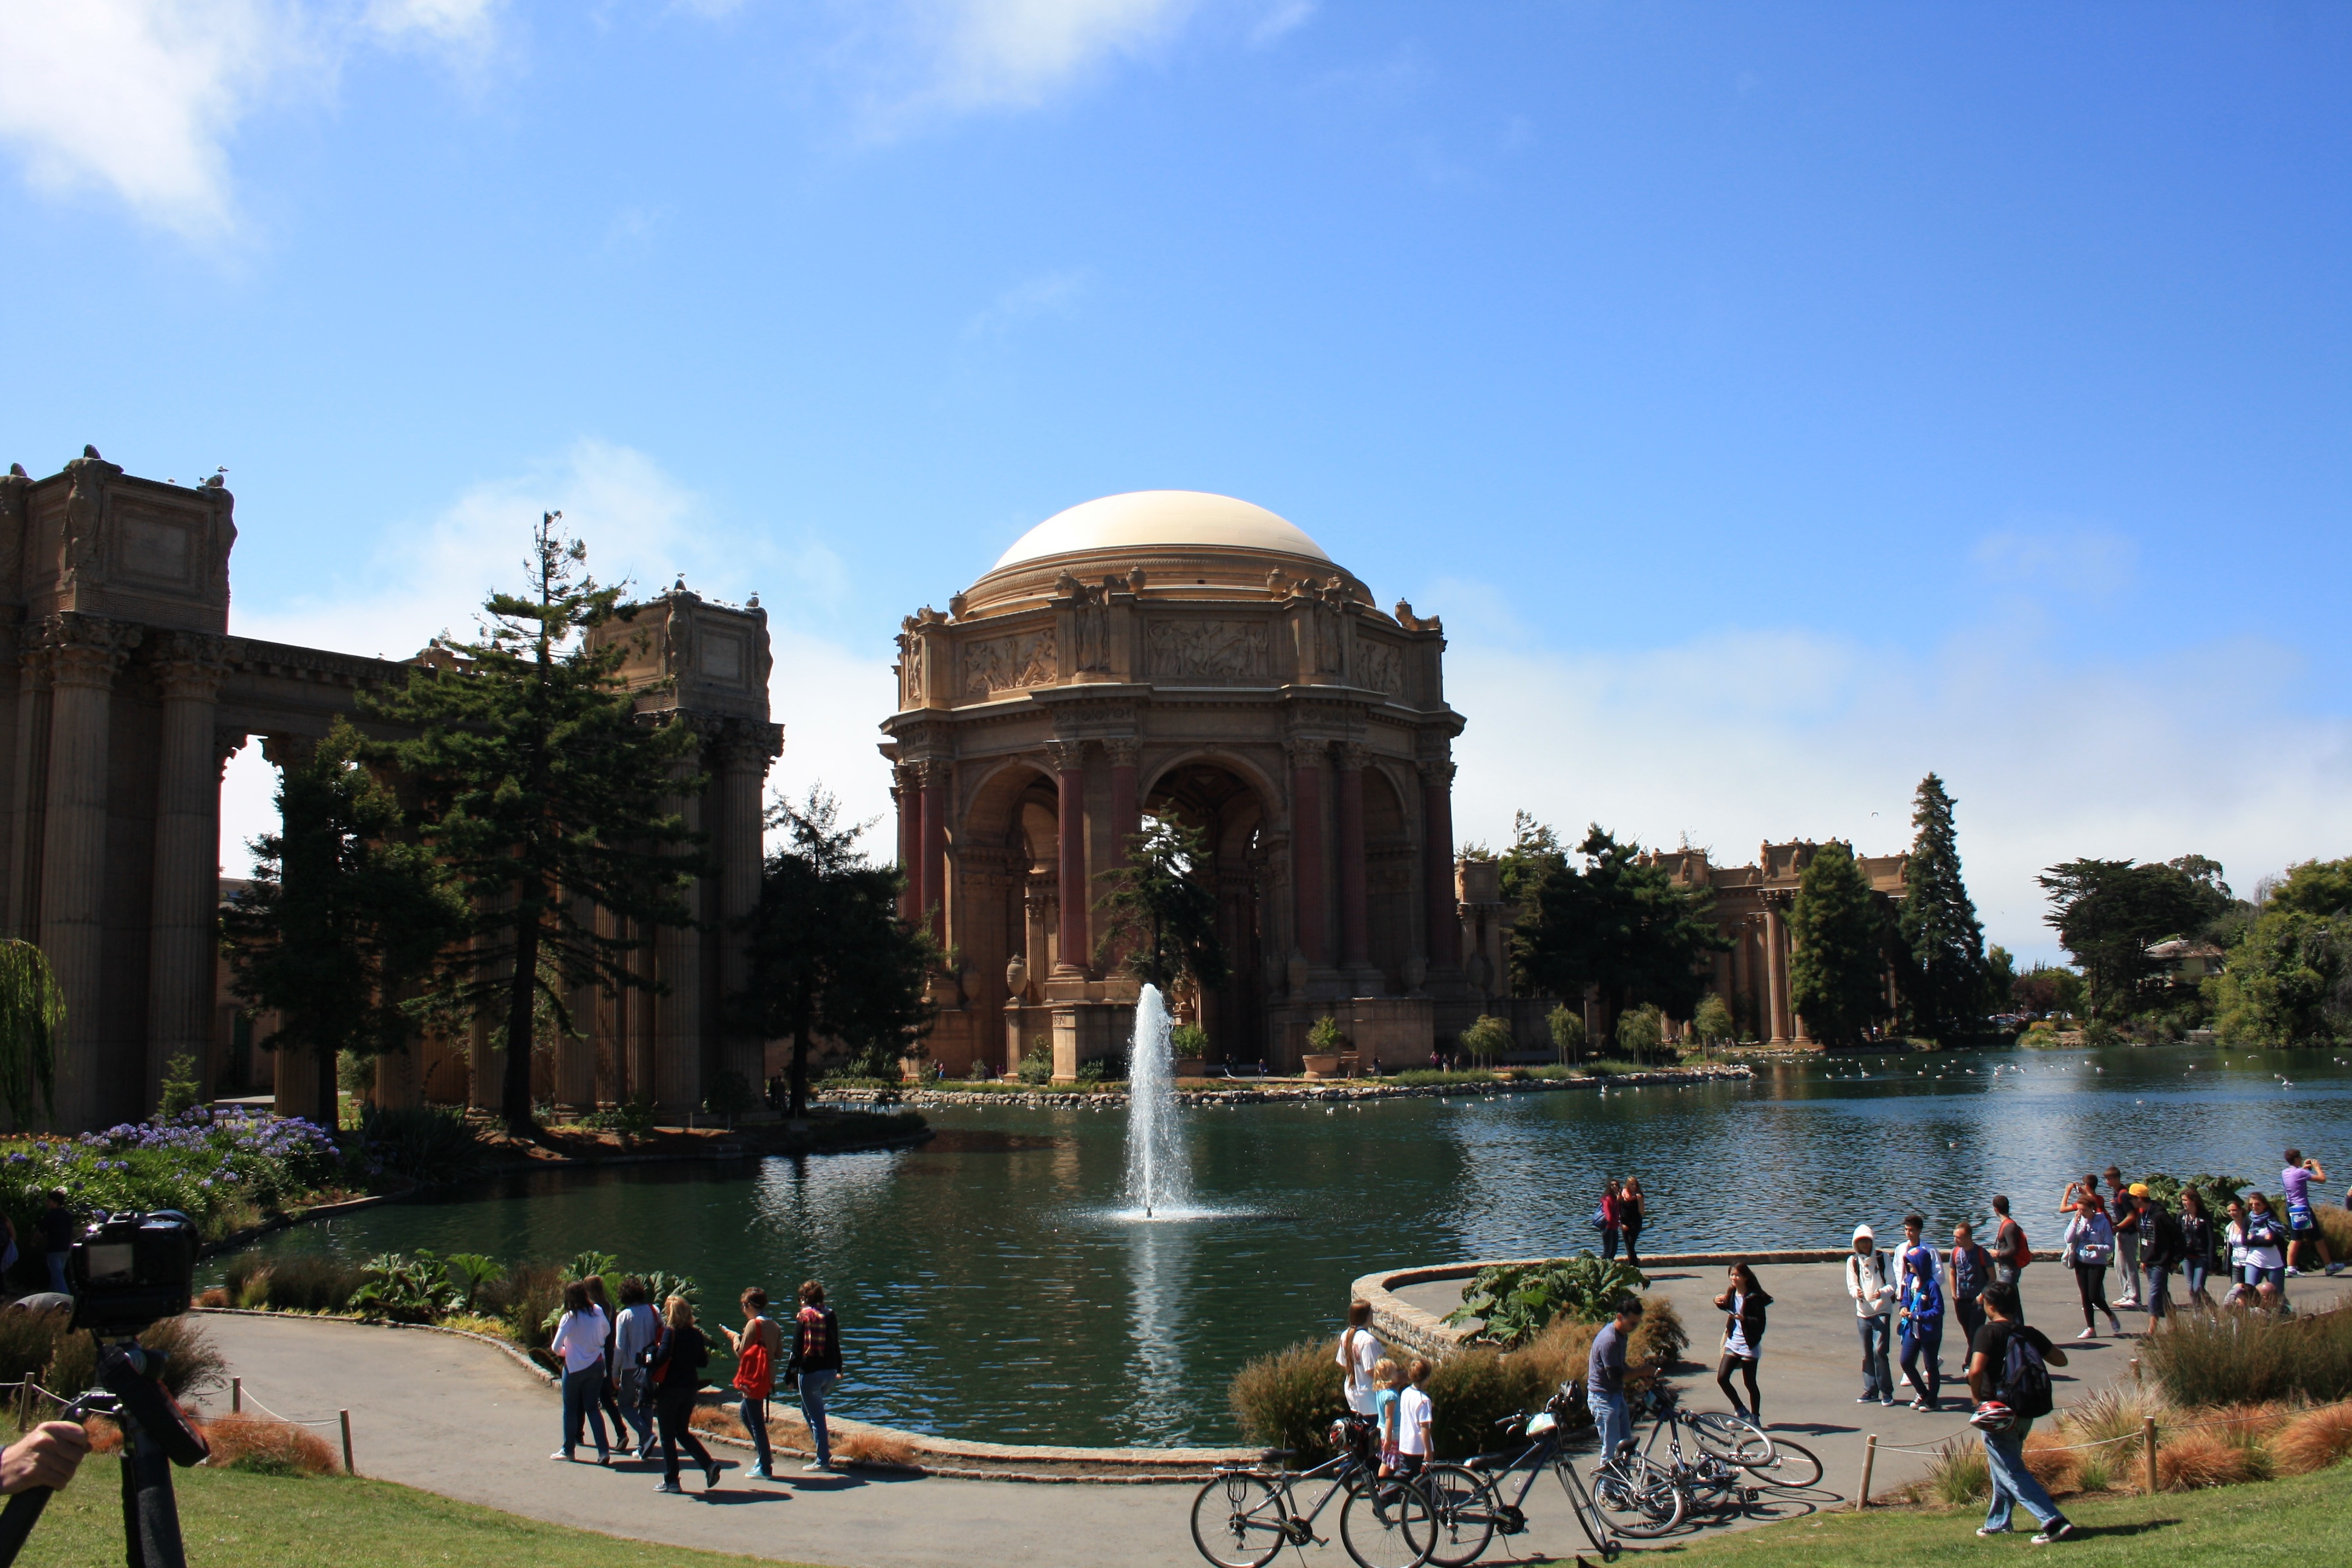
water, palace, vacation, travel, pool, pond, museum, plaza, park, usa, landmark, tourism, california, places of interest, san, temple, fountain, town square, water feature, san fransisco, ancient history, fransisco